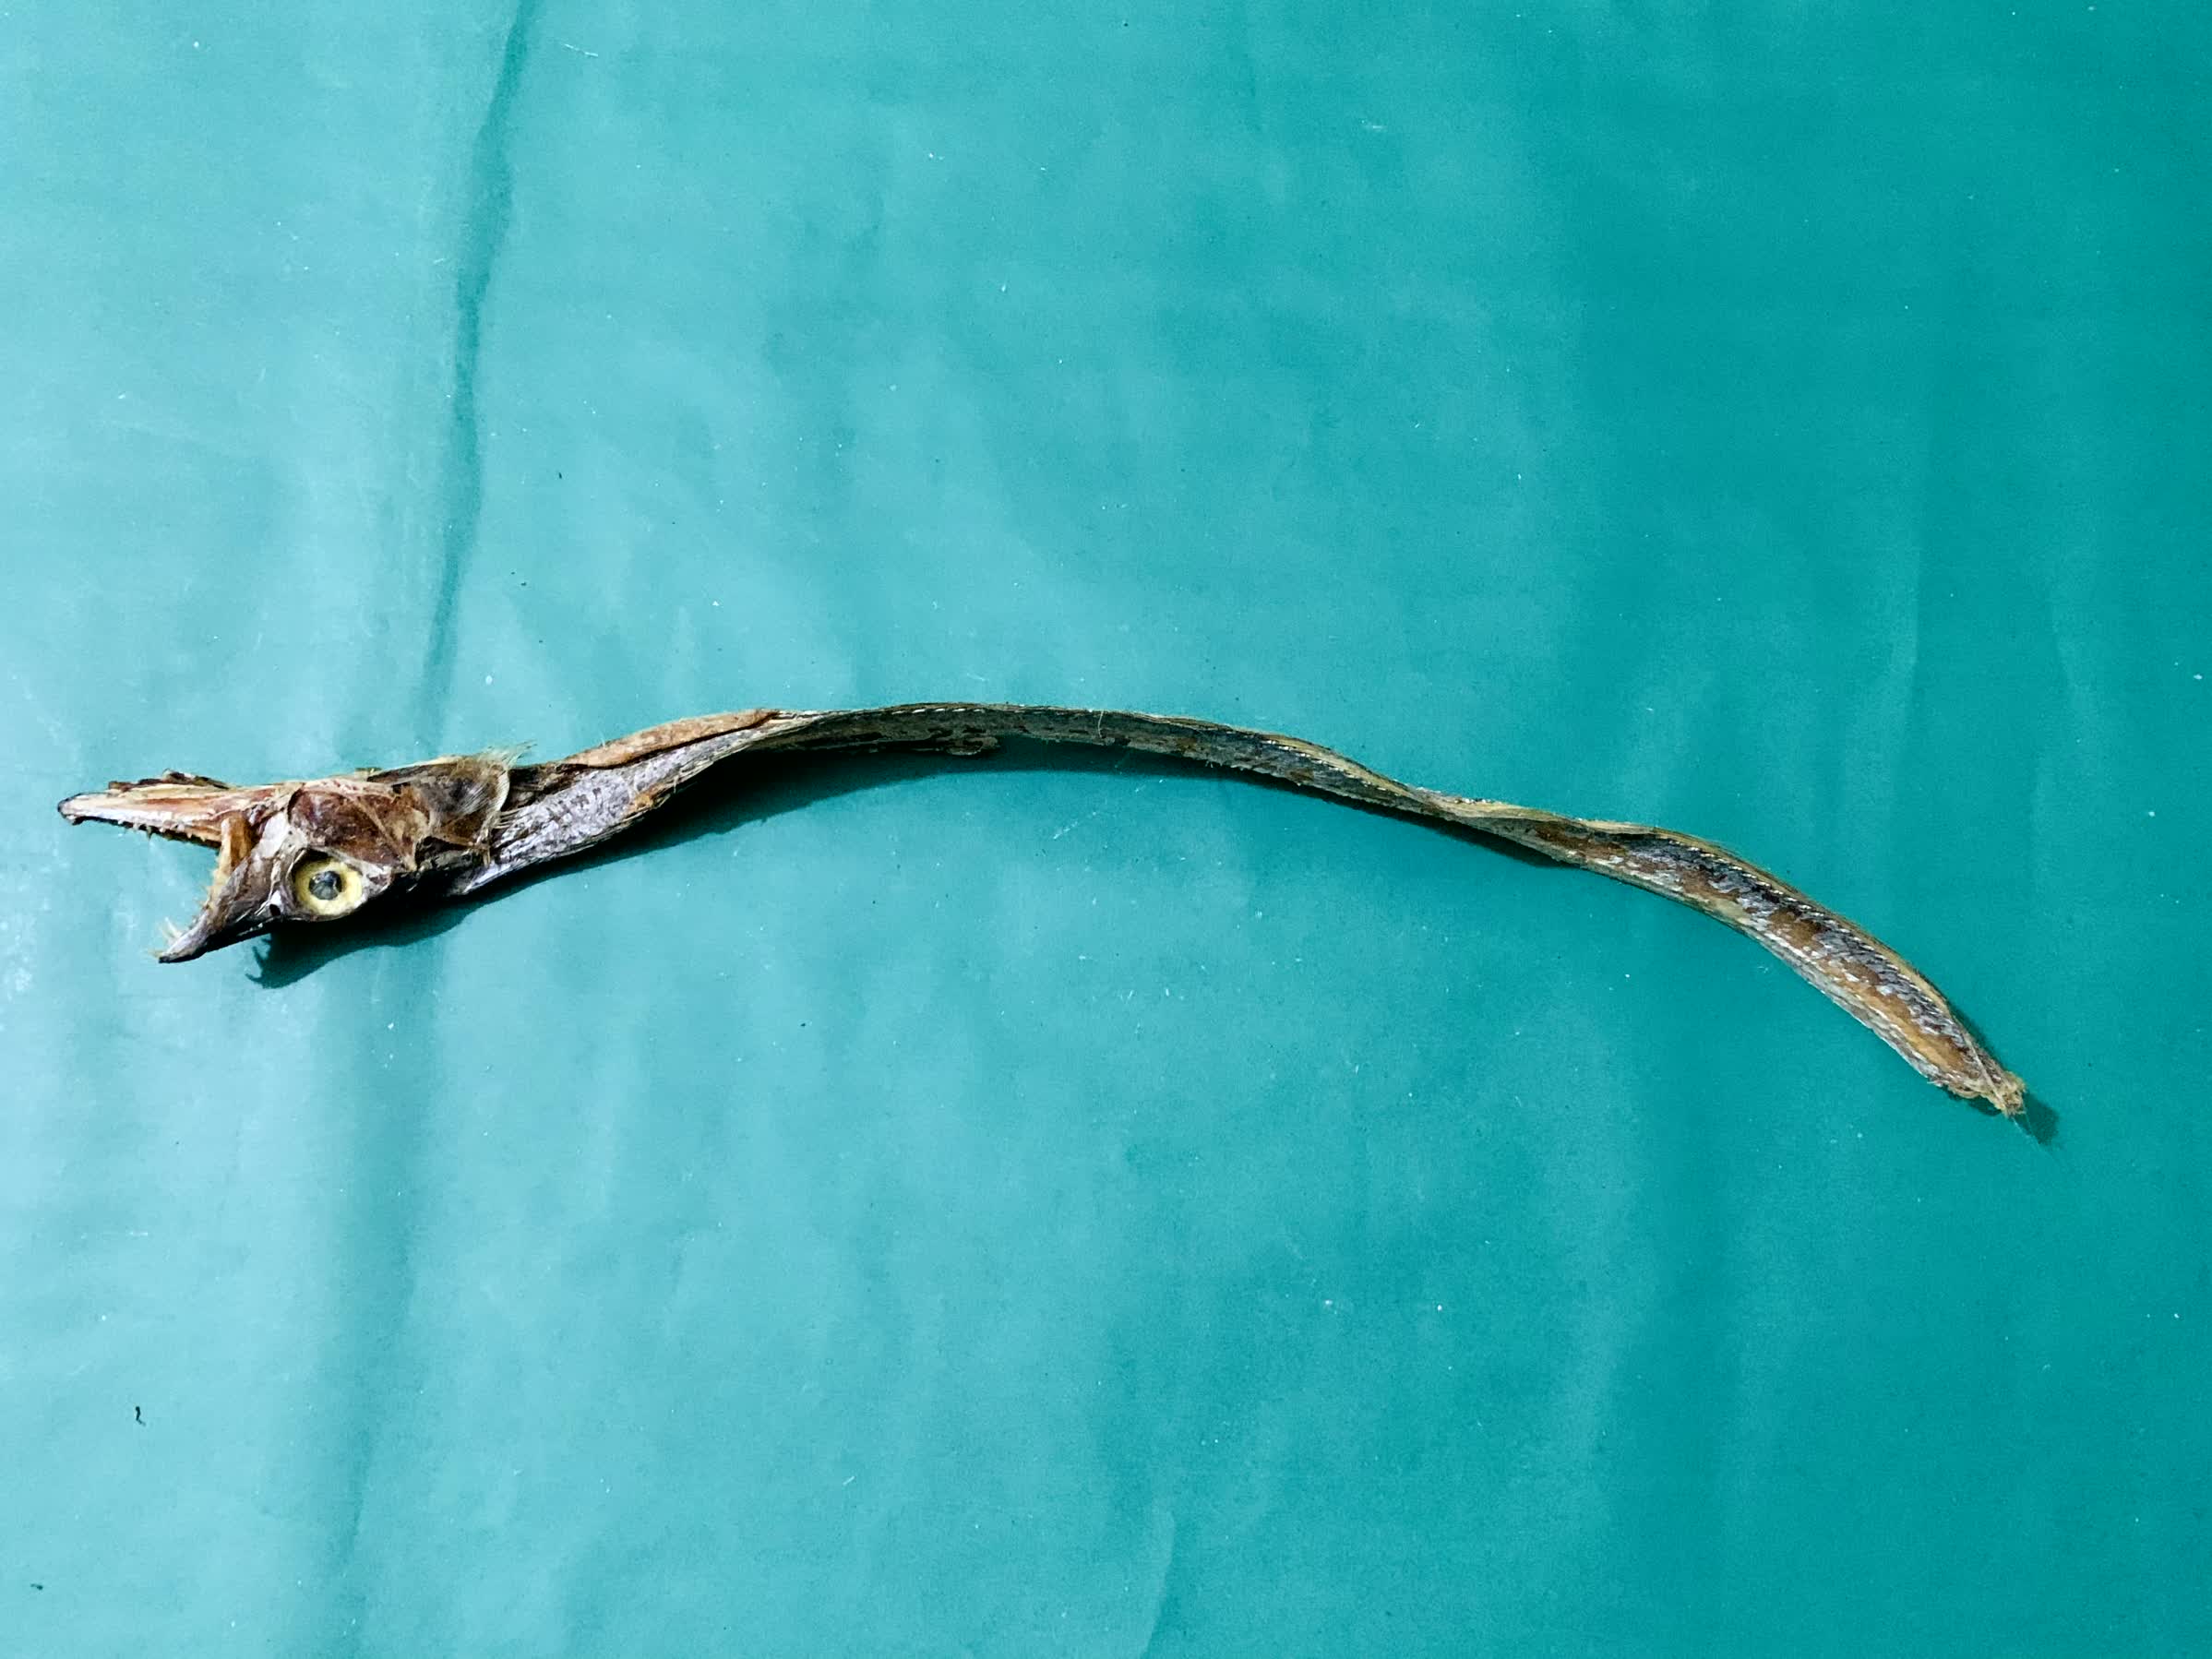
Species: Churi